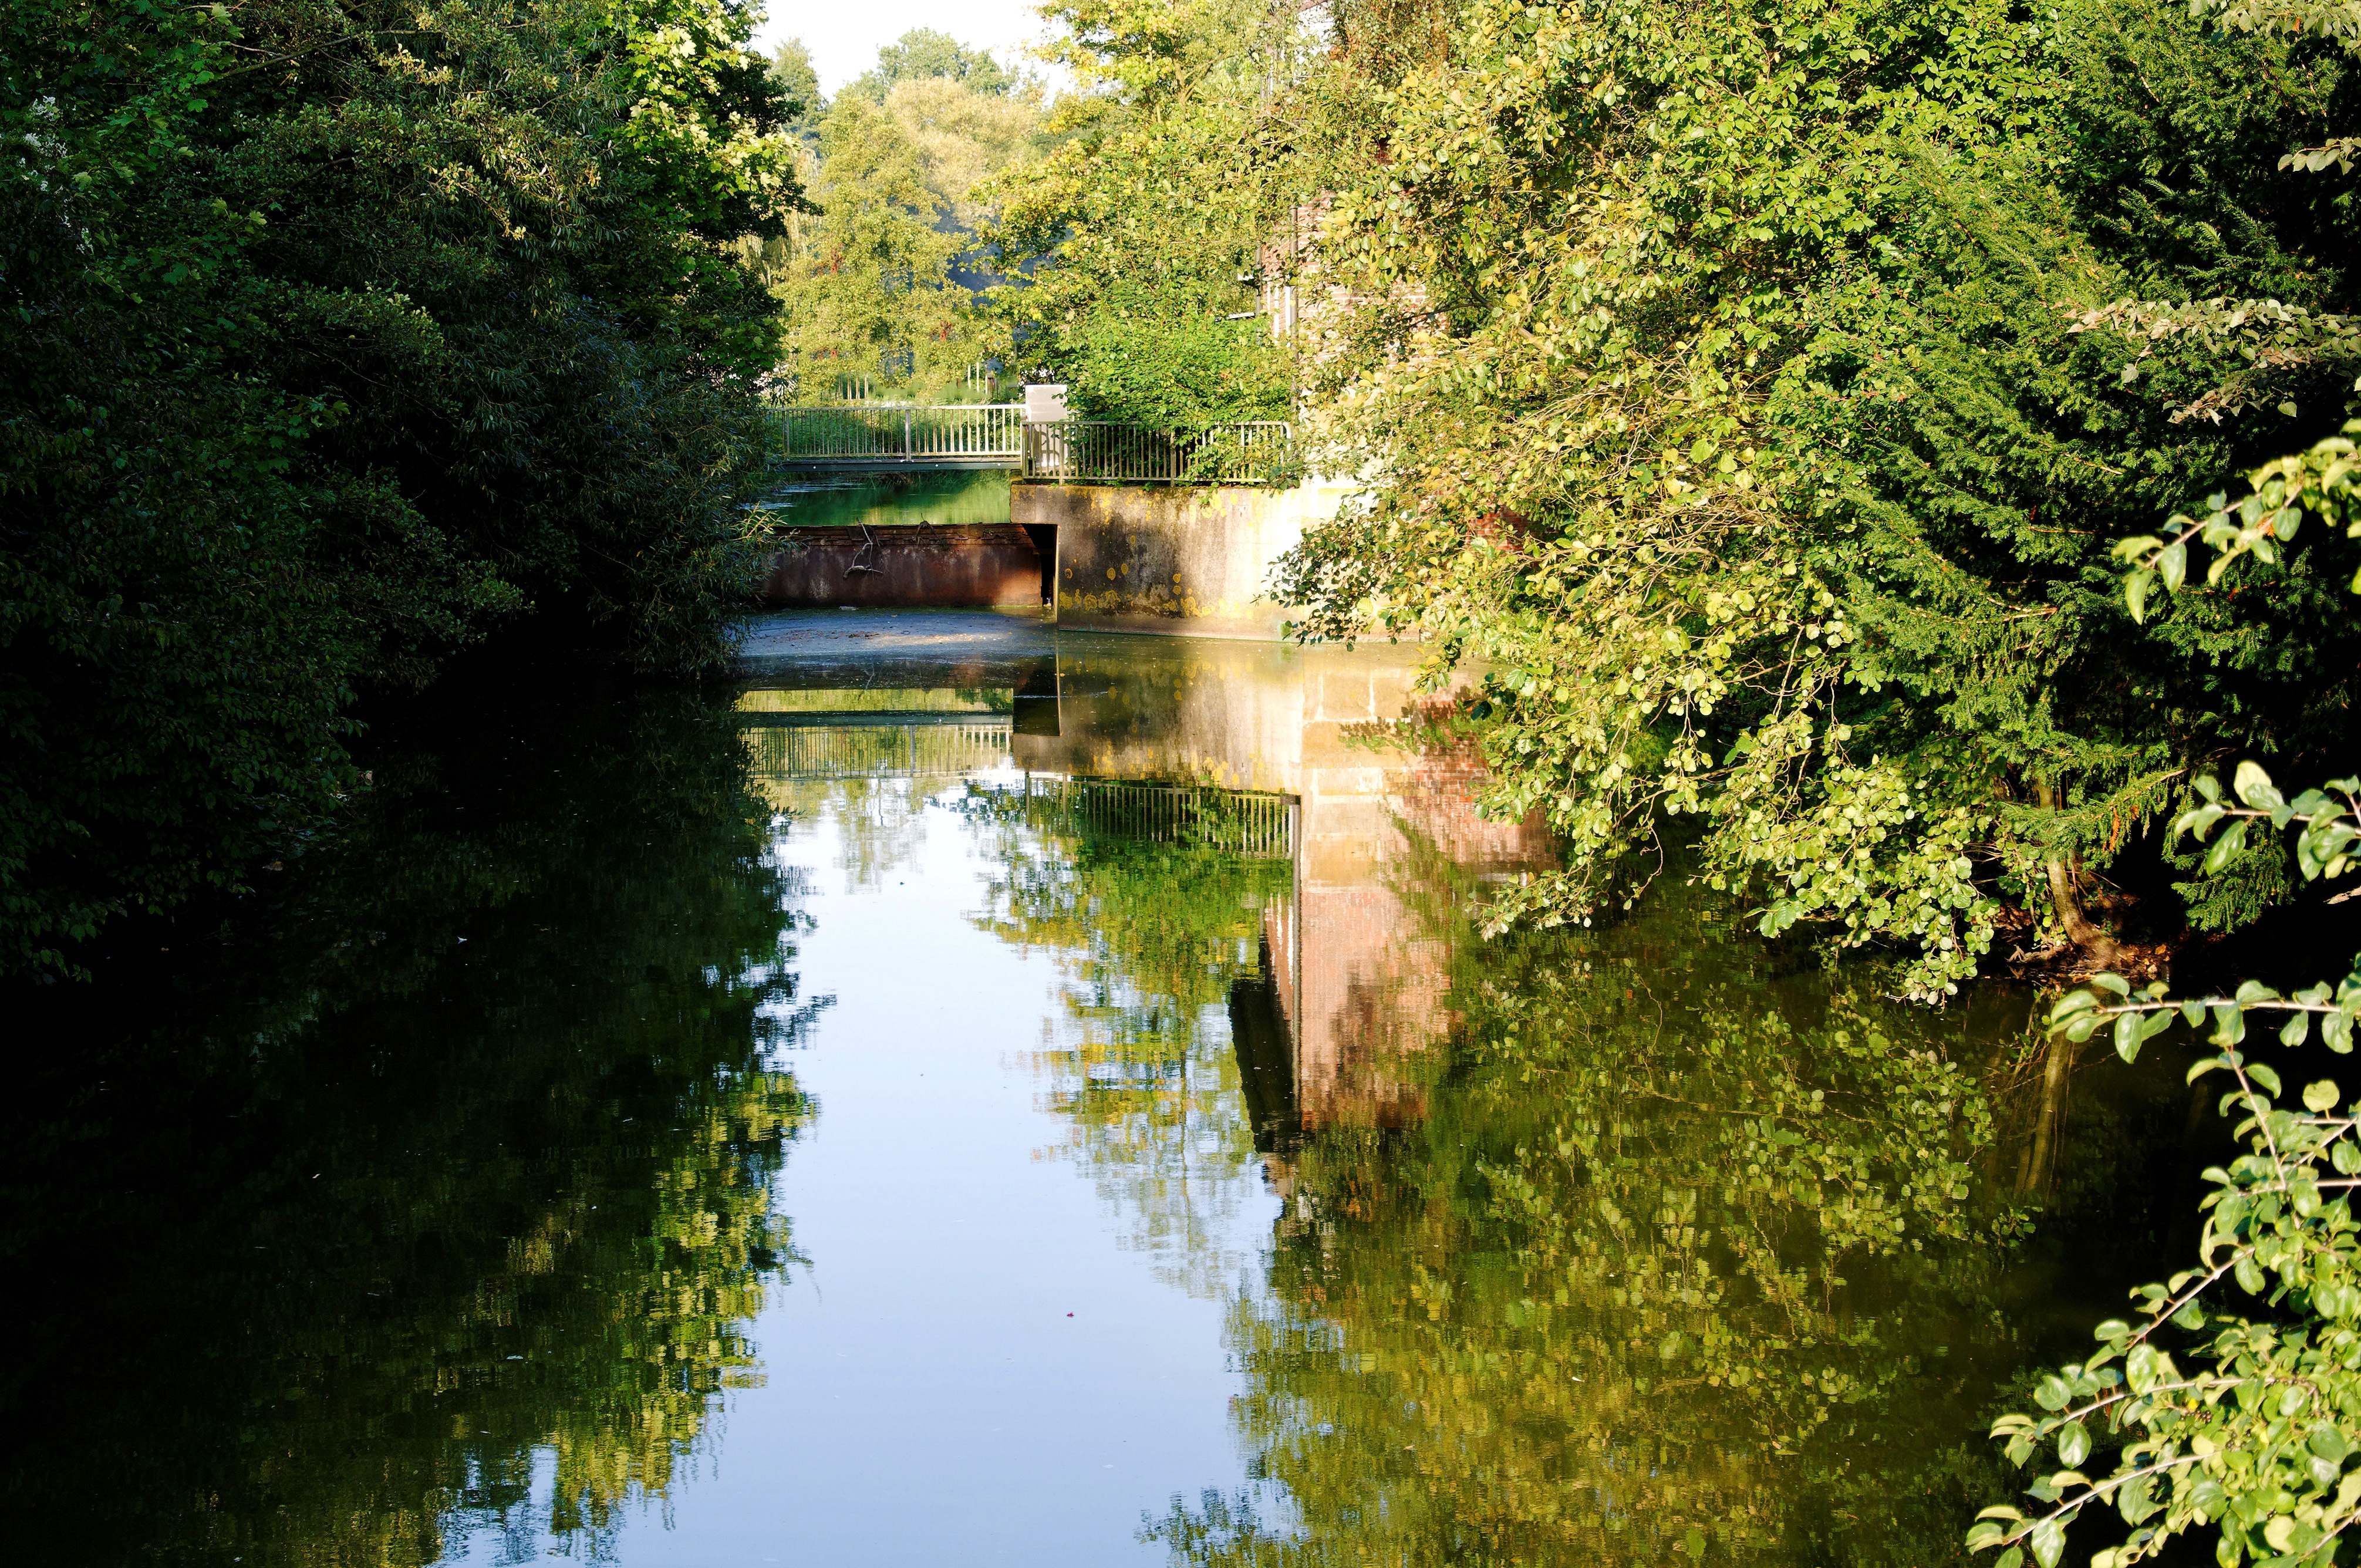
tree, water, nature, forest, creek, bridge, leaf, flower, lake, atmosphere, river, canal, pond, stream, reflection, autumn, botany, garden, waterway, body of water, woodland, bach, evening sun, watercourse, mirroring, landform, water running, woody plant